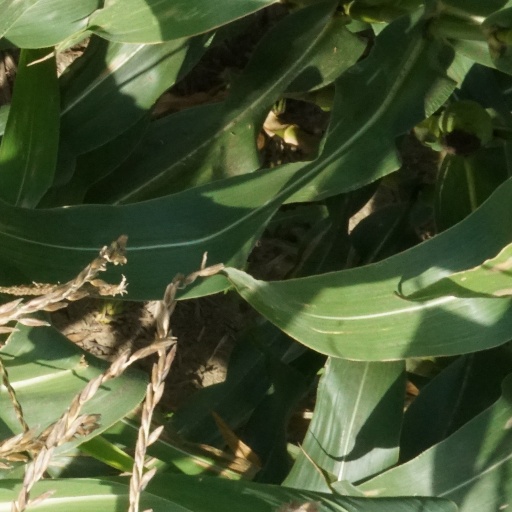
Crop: maize; corn